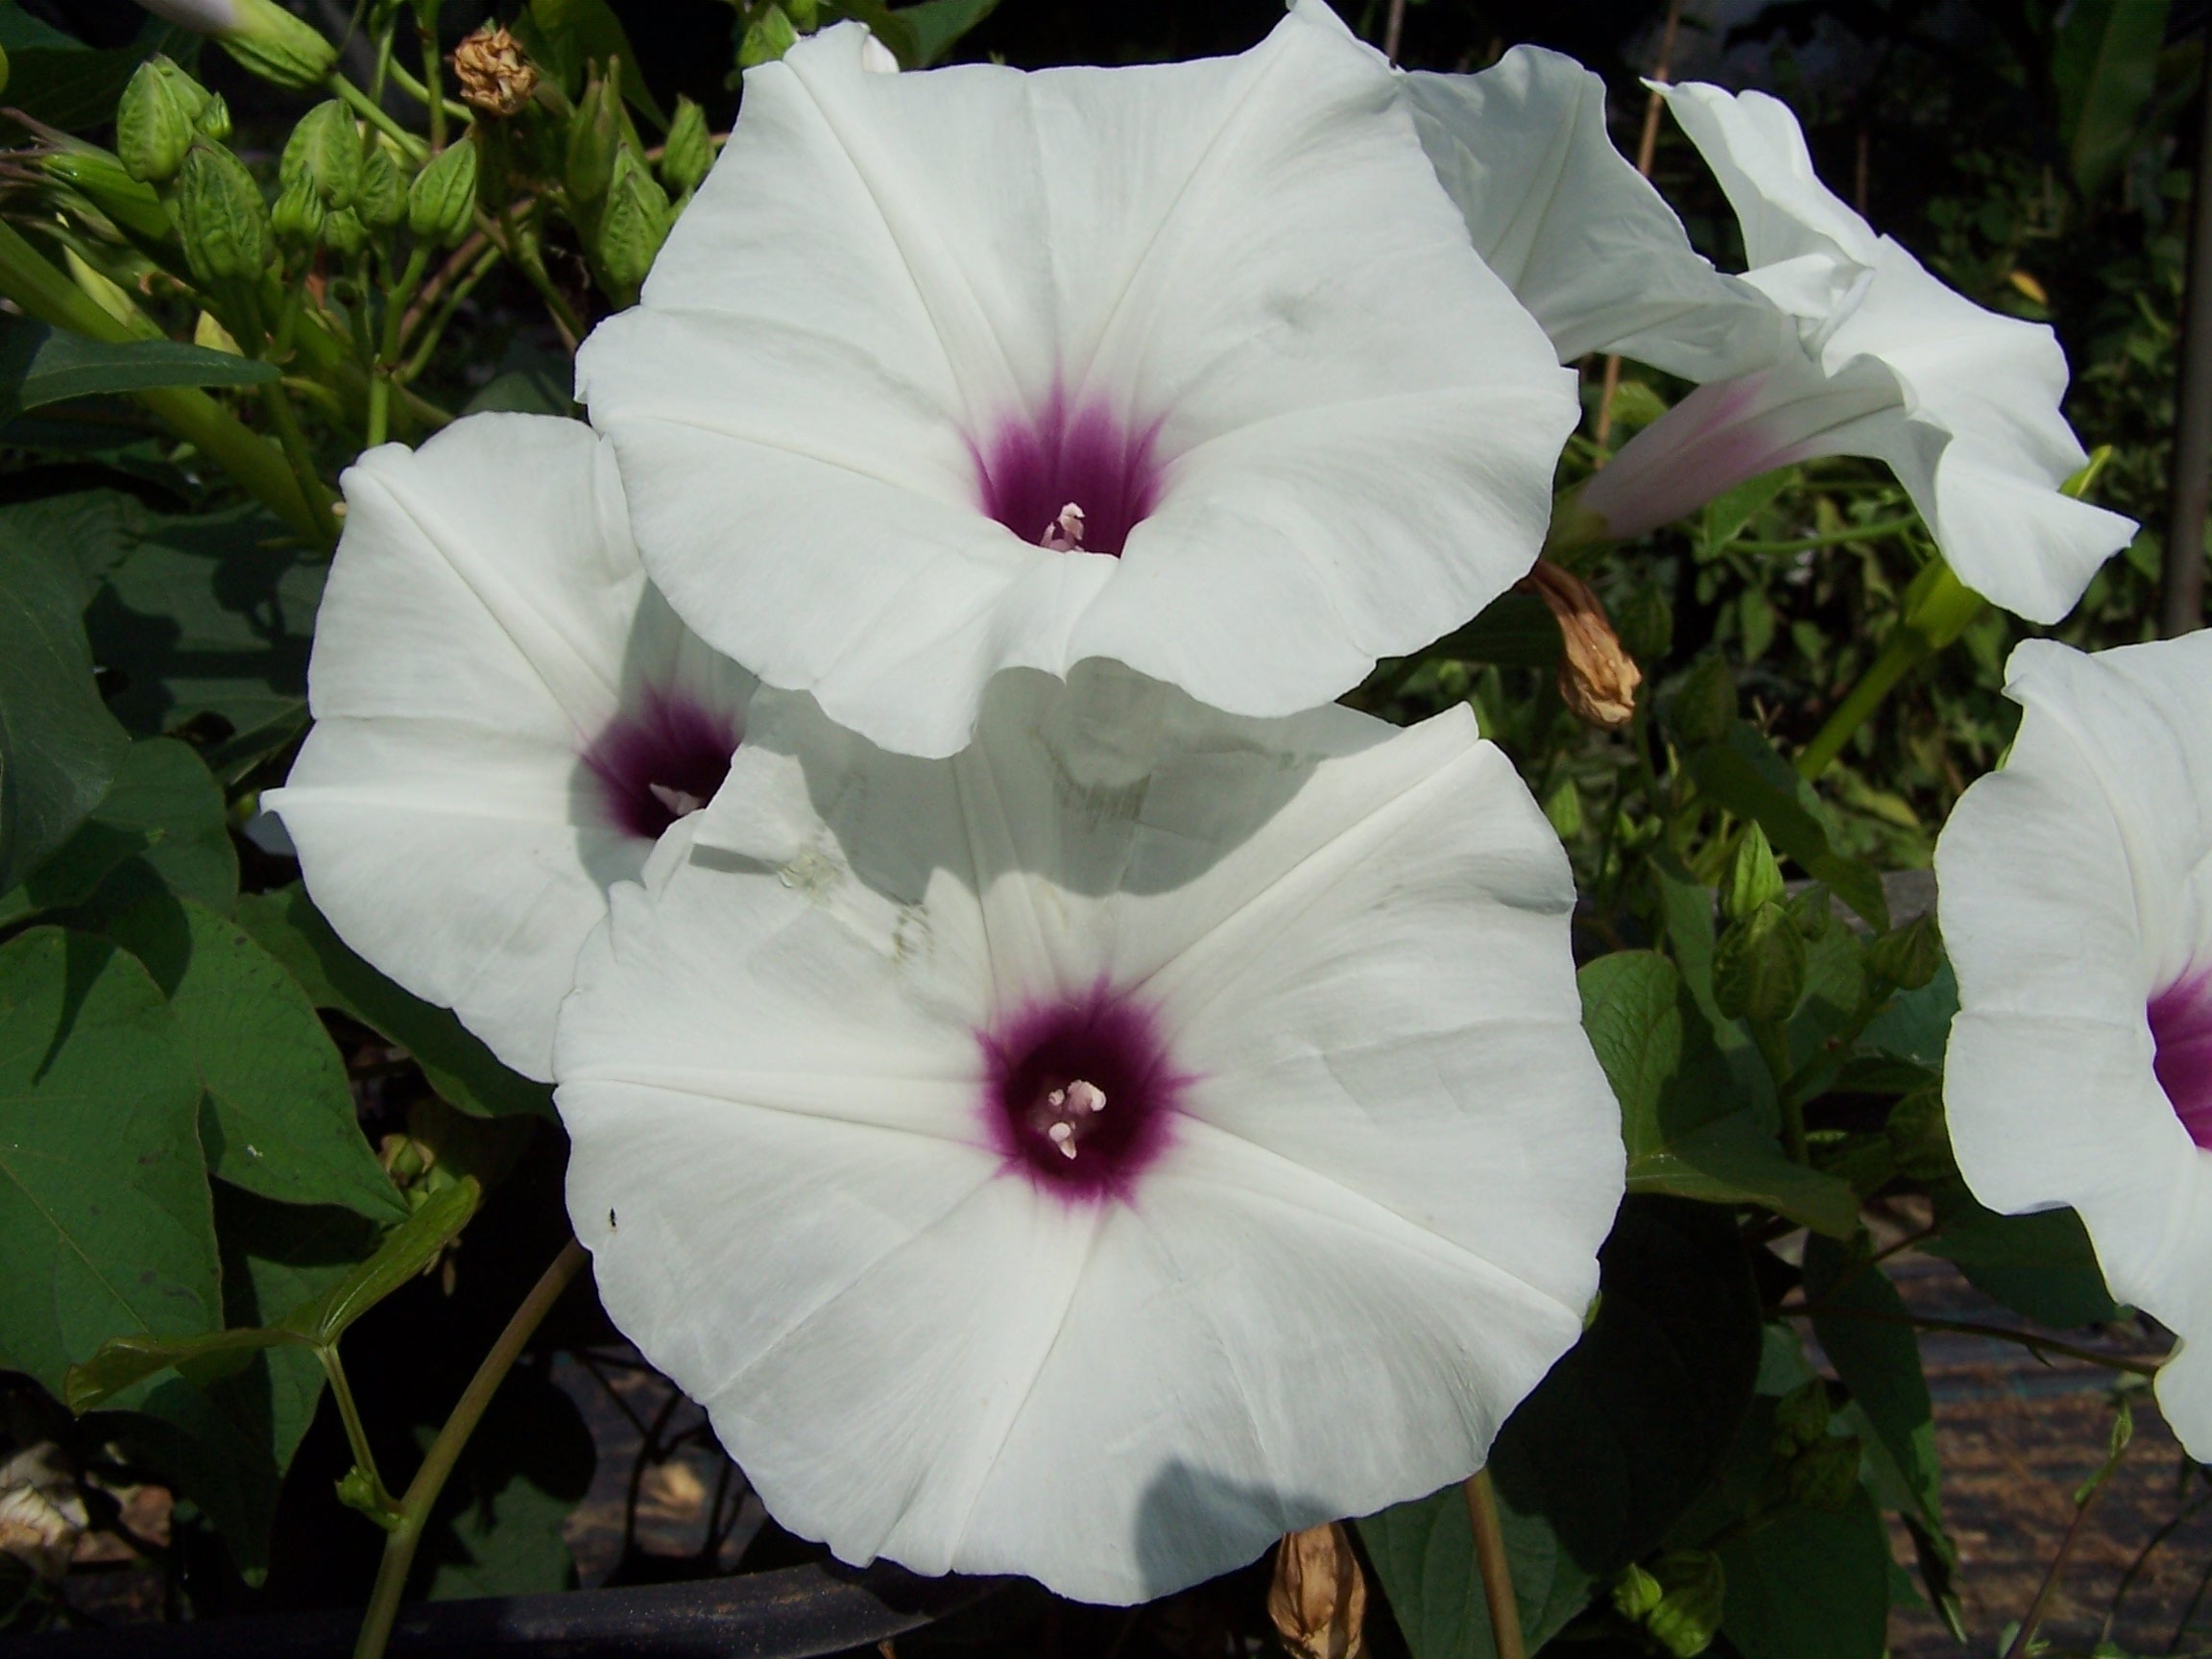
plant, flower, petal, botany, flora, hibiscus, morning glory, moonflower, rustico, pansy, white petals, flowering plant, land plant, violet family, morning glory family, ipomoea pandurata, purple center